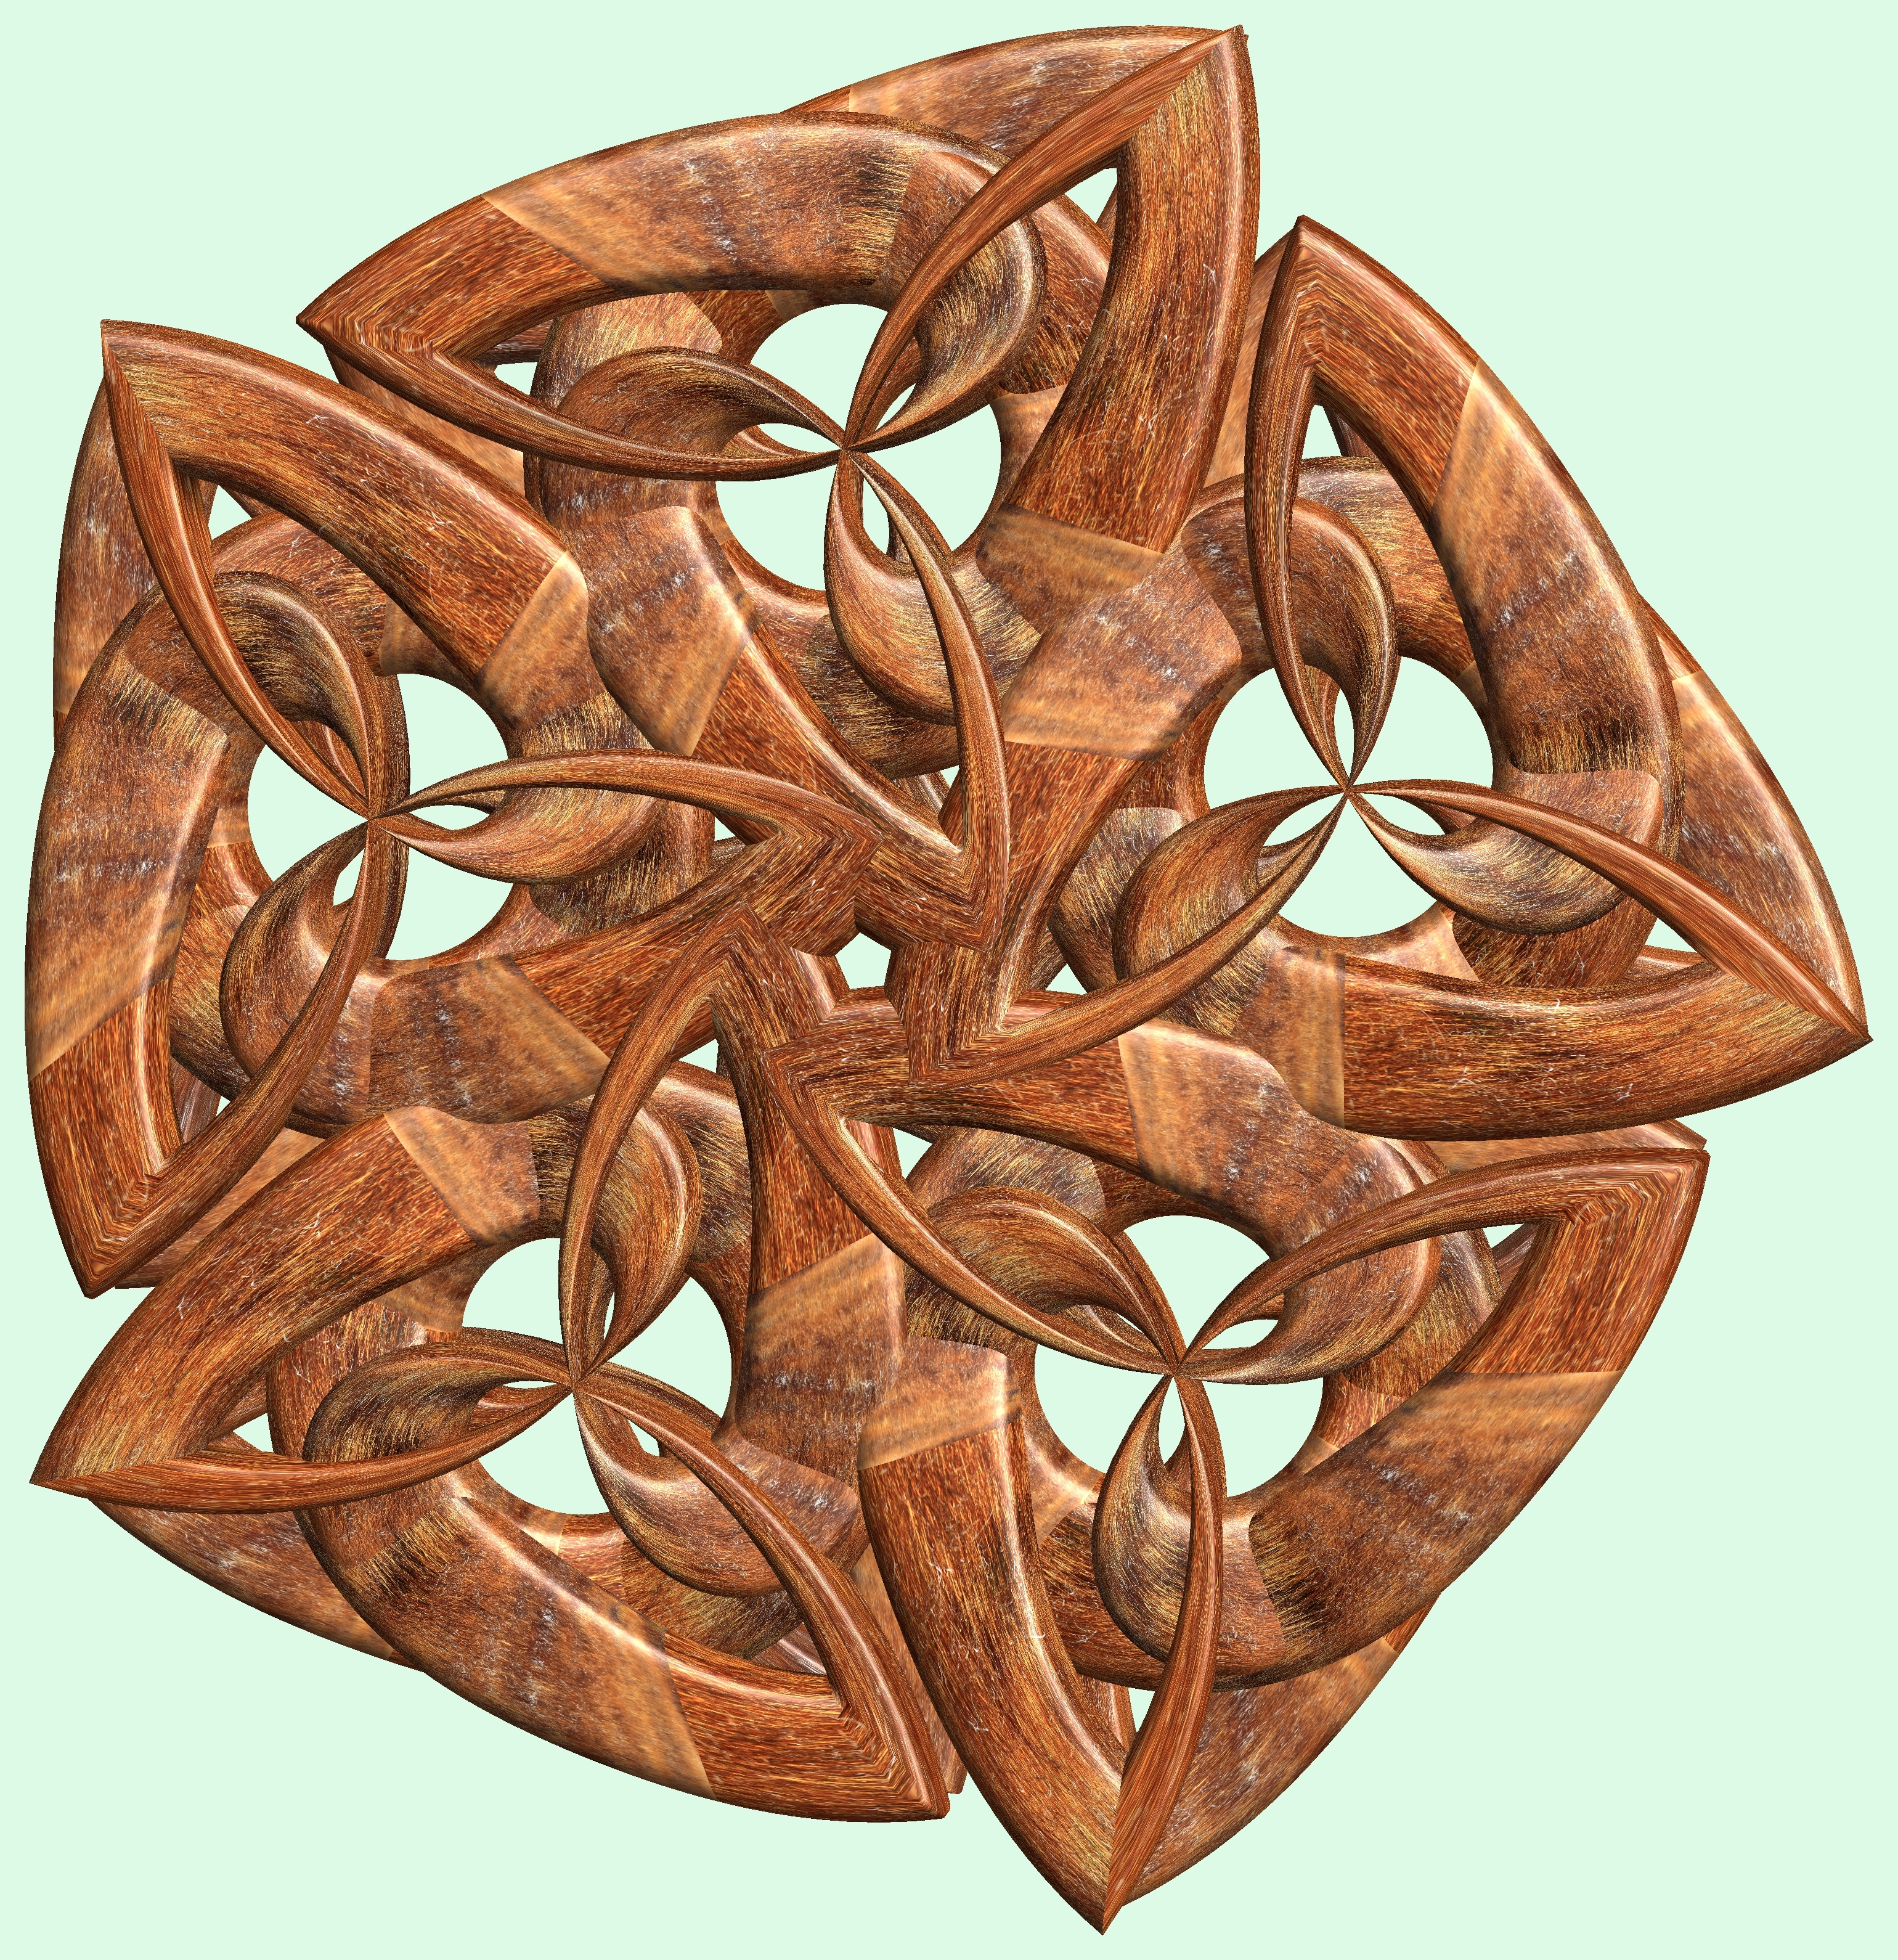
structure, wood, texture, leaf, pattern, lighting, cool image, figure, design, symmetry, 3d, graphic, carving, knot, mathematica, cg, parametricplot3d, code, program, algorithm, abstruct, mapping